Elijah Stansbury Jr.

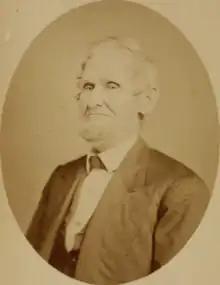

Elijah Stansbury Jr. (May 1791 – December 19, 1883) was an American politician and soldier. He served in the War of 1812. He served in the Maryland House of Delegates from 1843 to 1845 and as Mayor of Baltimore from 1848 to 1850.